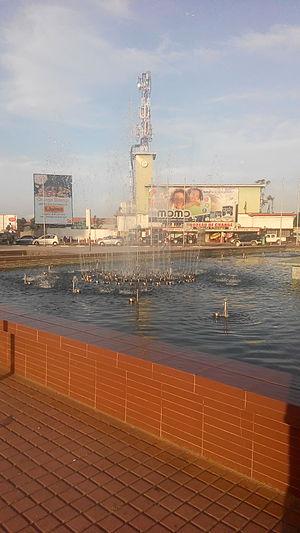
Gare centrale de Kinshasa au centre ville, vue de l'extérieur
Kinshasa, capitale de la République démocratique du Congo, connaît un développement urbain considérable accompagné d'une croissance démographique extrêmement importante. Cette croissance a des conséquences directes sur la mobilité de la population qui utilise principalement les voies routières pour ses déplacements par manque de trains, métro, etc.
Kinshasa, appelée Léopoldville ou Leopoldstad de 1881 à 1966, est la capitale et la plus grande ville de la république démocratique du Congo ; elle s’étend sur 9 965 km². Avec une population estimée en 2020 à 14,3 millions d'habitants, son agglomération urbaine est la troisième la plus peuplée d'Afrique après Le Caire et Lagos, et constitue la plus grande agglomération francophone du monde, en ayant dépassé celle de Paris dans les années 2010, et figure parmi les agglomérations les plus peuplées au monde. Située sur la rive sud du fleuve Congo, au niveau du Pool Malebo, elle fait face à la capitale de la République du Congo, Brazzaville. Les limites de la ville étant très étendues, plus de 90 % de sa superficie sont des espaces ruraux ou forestiers ; les parties urbanisées se trouvent à l'ouest du territoire. Kinshasa a le statut administratif de ville et constitue l'une des 26 provinces du pays. Ses habitants sont nommés les Kinois.
La Gare de l'Est ou Kinshasa Est est une gare ferroviaire de la ville de Kinshasa dans la commune de la Gombe en République démocratique du Congo, situé sur la ligne du chemin de fer Matadi–Kinshasa. C'est la station de transbordement entre le rail et le fleuve. Elle est exploitée par la régie ONATRA.